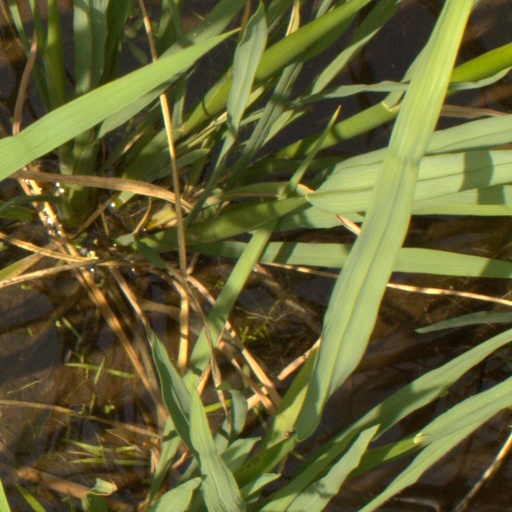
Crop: rice